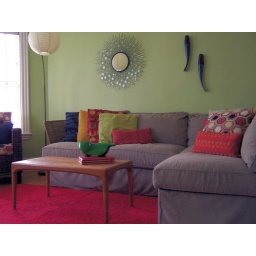
Heywood Wakefield Coronet table designed by Count Alexis de Sakhnoffsky, Raymor Imports wooden fish hangings, Baldelli cat bank.